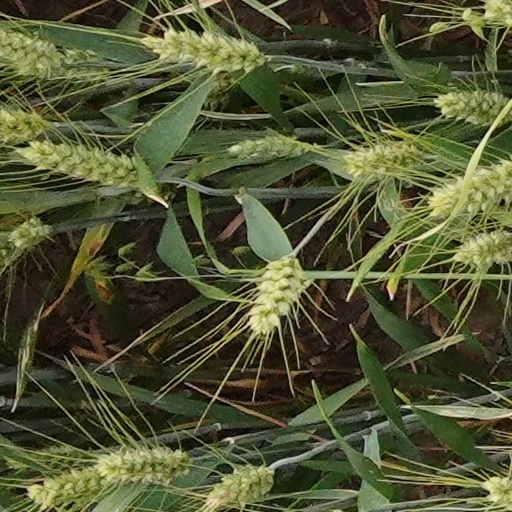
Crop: wheat